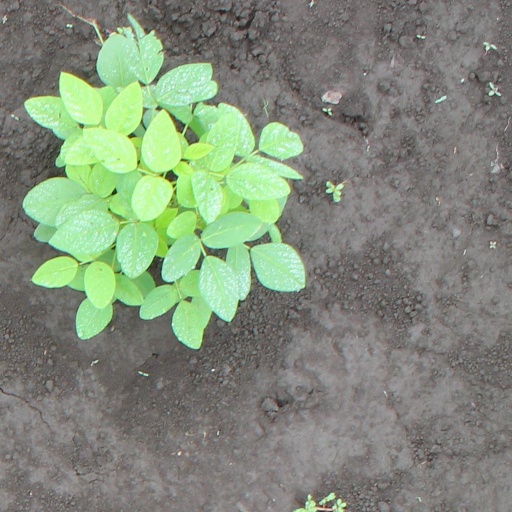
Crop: soybean